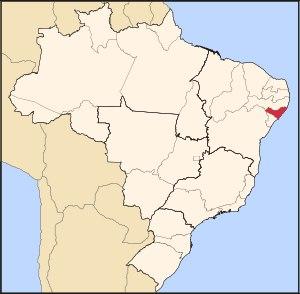
Le Palmares ou le Quilombo dos Palmares fut, durant la plus grande partie du XVIIᵉ siècle, le plus organisé et le plus durable des territoires autonomes d'esclaves marrons, ou quilombos en portugais, du Brésil.